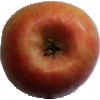
Label: Apple Pink Lady 1